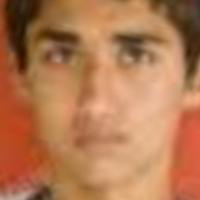
Age group: age 11-20